Operation Matterhorn

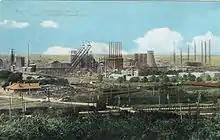
A colorised photograph of all of the multiple buildings of a steel factory

The target chosen for the mission was the Imperial Iron and Steel Works in Yawata, which produced an estimated 2,250,000 metric tons of steel annually, representing 24 percent of Japan's steel output. This production was dependent on three coke plants, the largest of which, with an annual production of 1,784,000 metric tons, was designated the aiming point for the raid. It was a round trip from Chengdu to Yawata. In the belief that the B-29 lacked the range to fly there in a combat formation, Arnold authorized a night attack, with the planes bombing individually by radar.